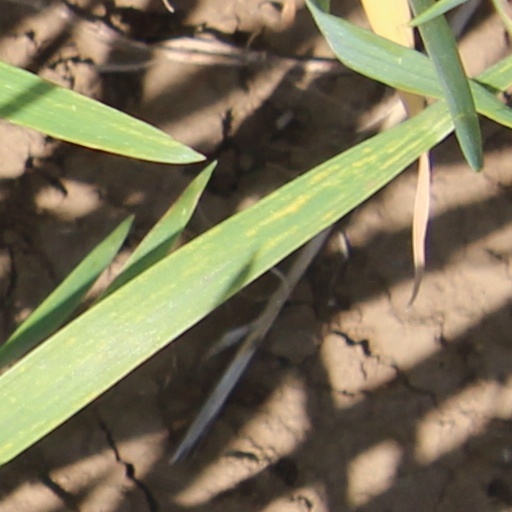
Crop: wheat